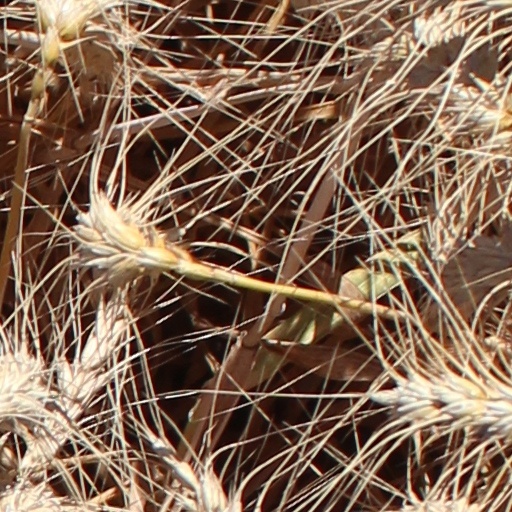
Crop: wheat